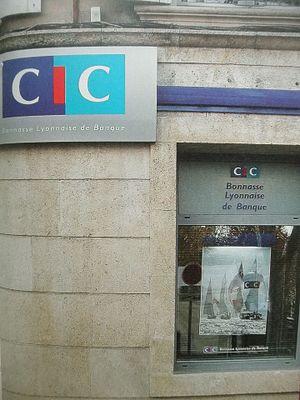
banque
La famille Bonnasse est une famille de banquiers qui fondent et exploitent successivement quatre établissements bancaires privés, essentiellement marseillais, entre 1825 et 1983.